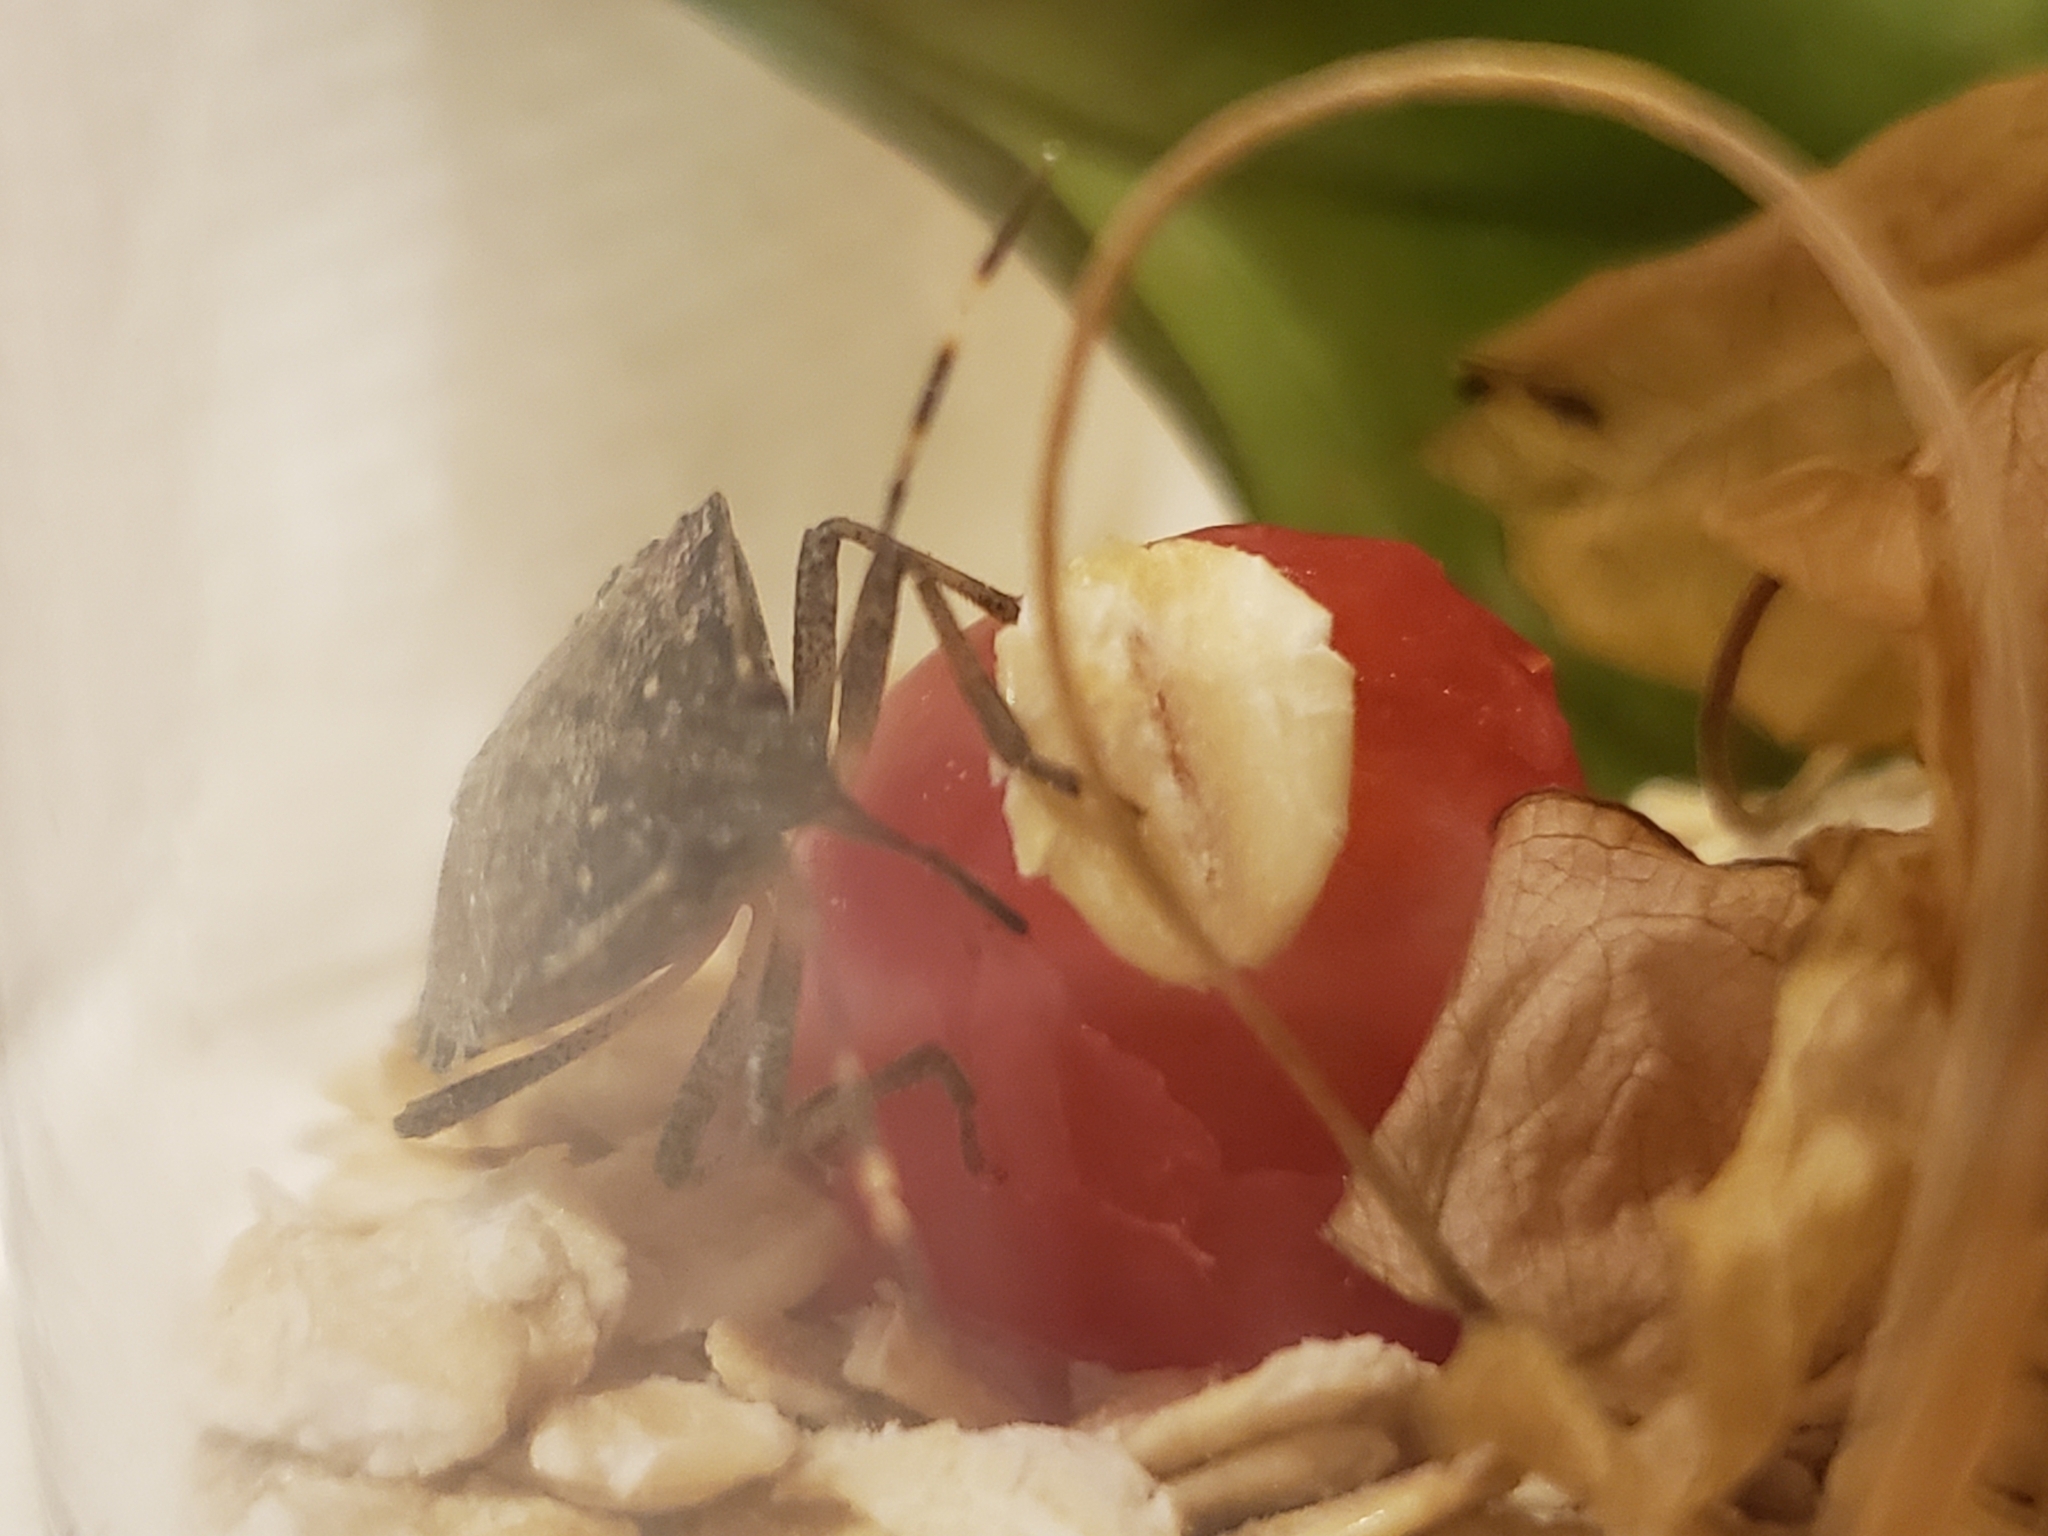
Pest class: stink_bug